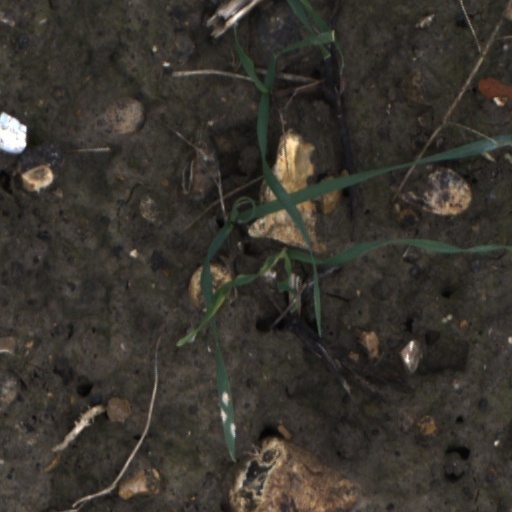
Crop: wheat